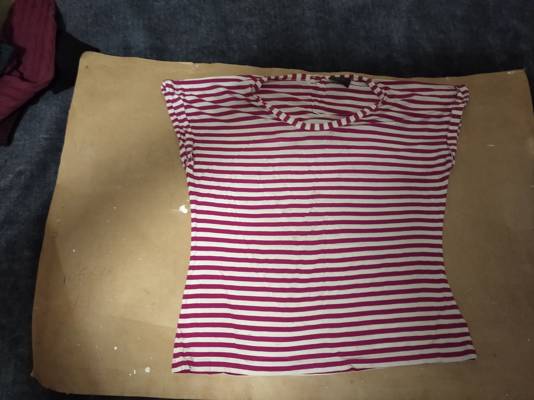
Waste category: clothes